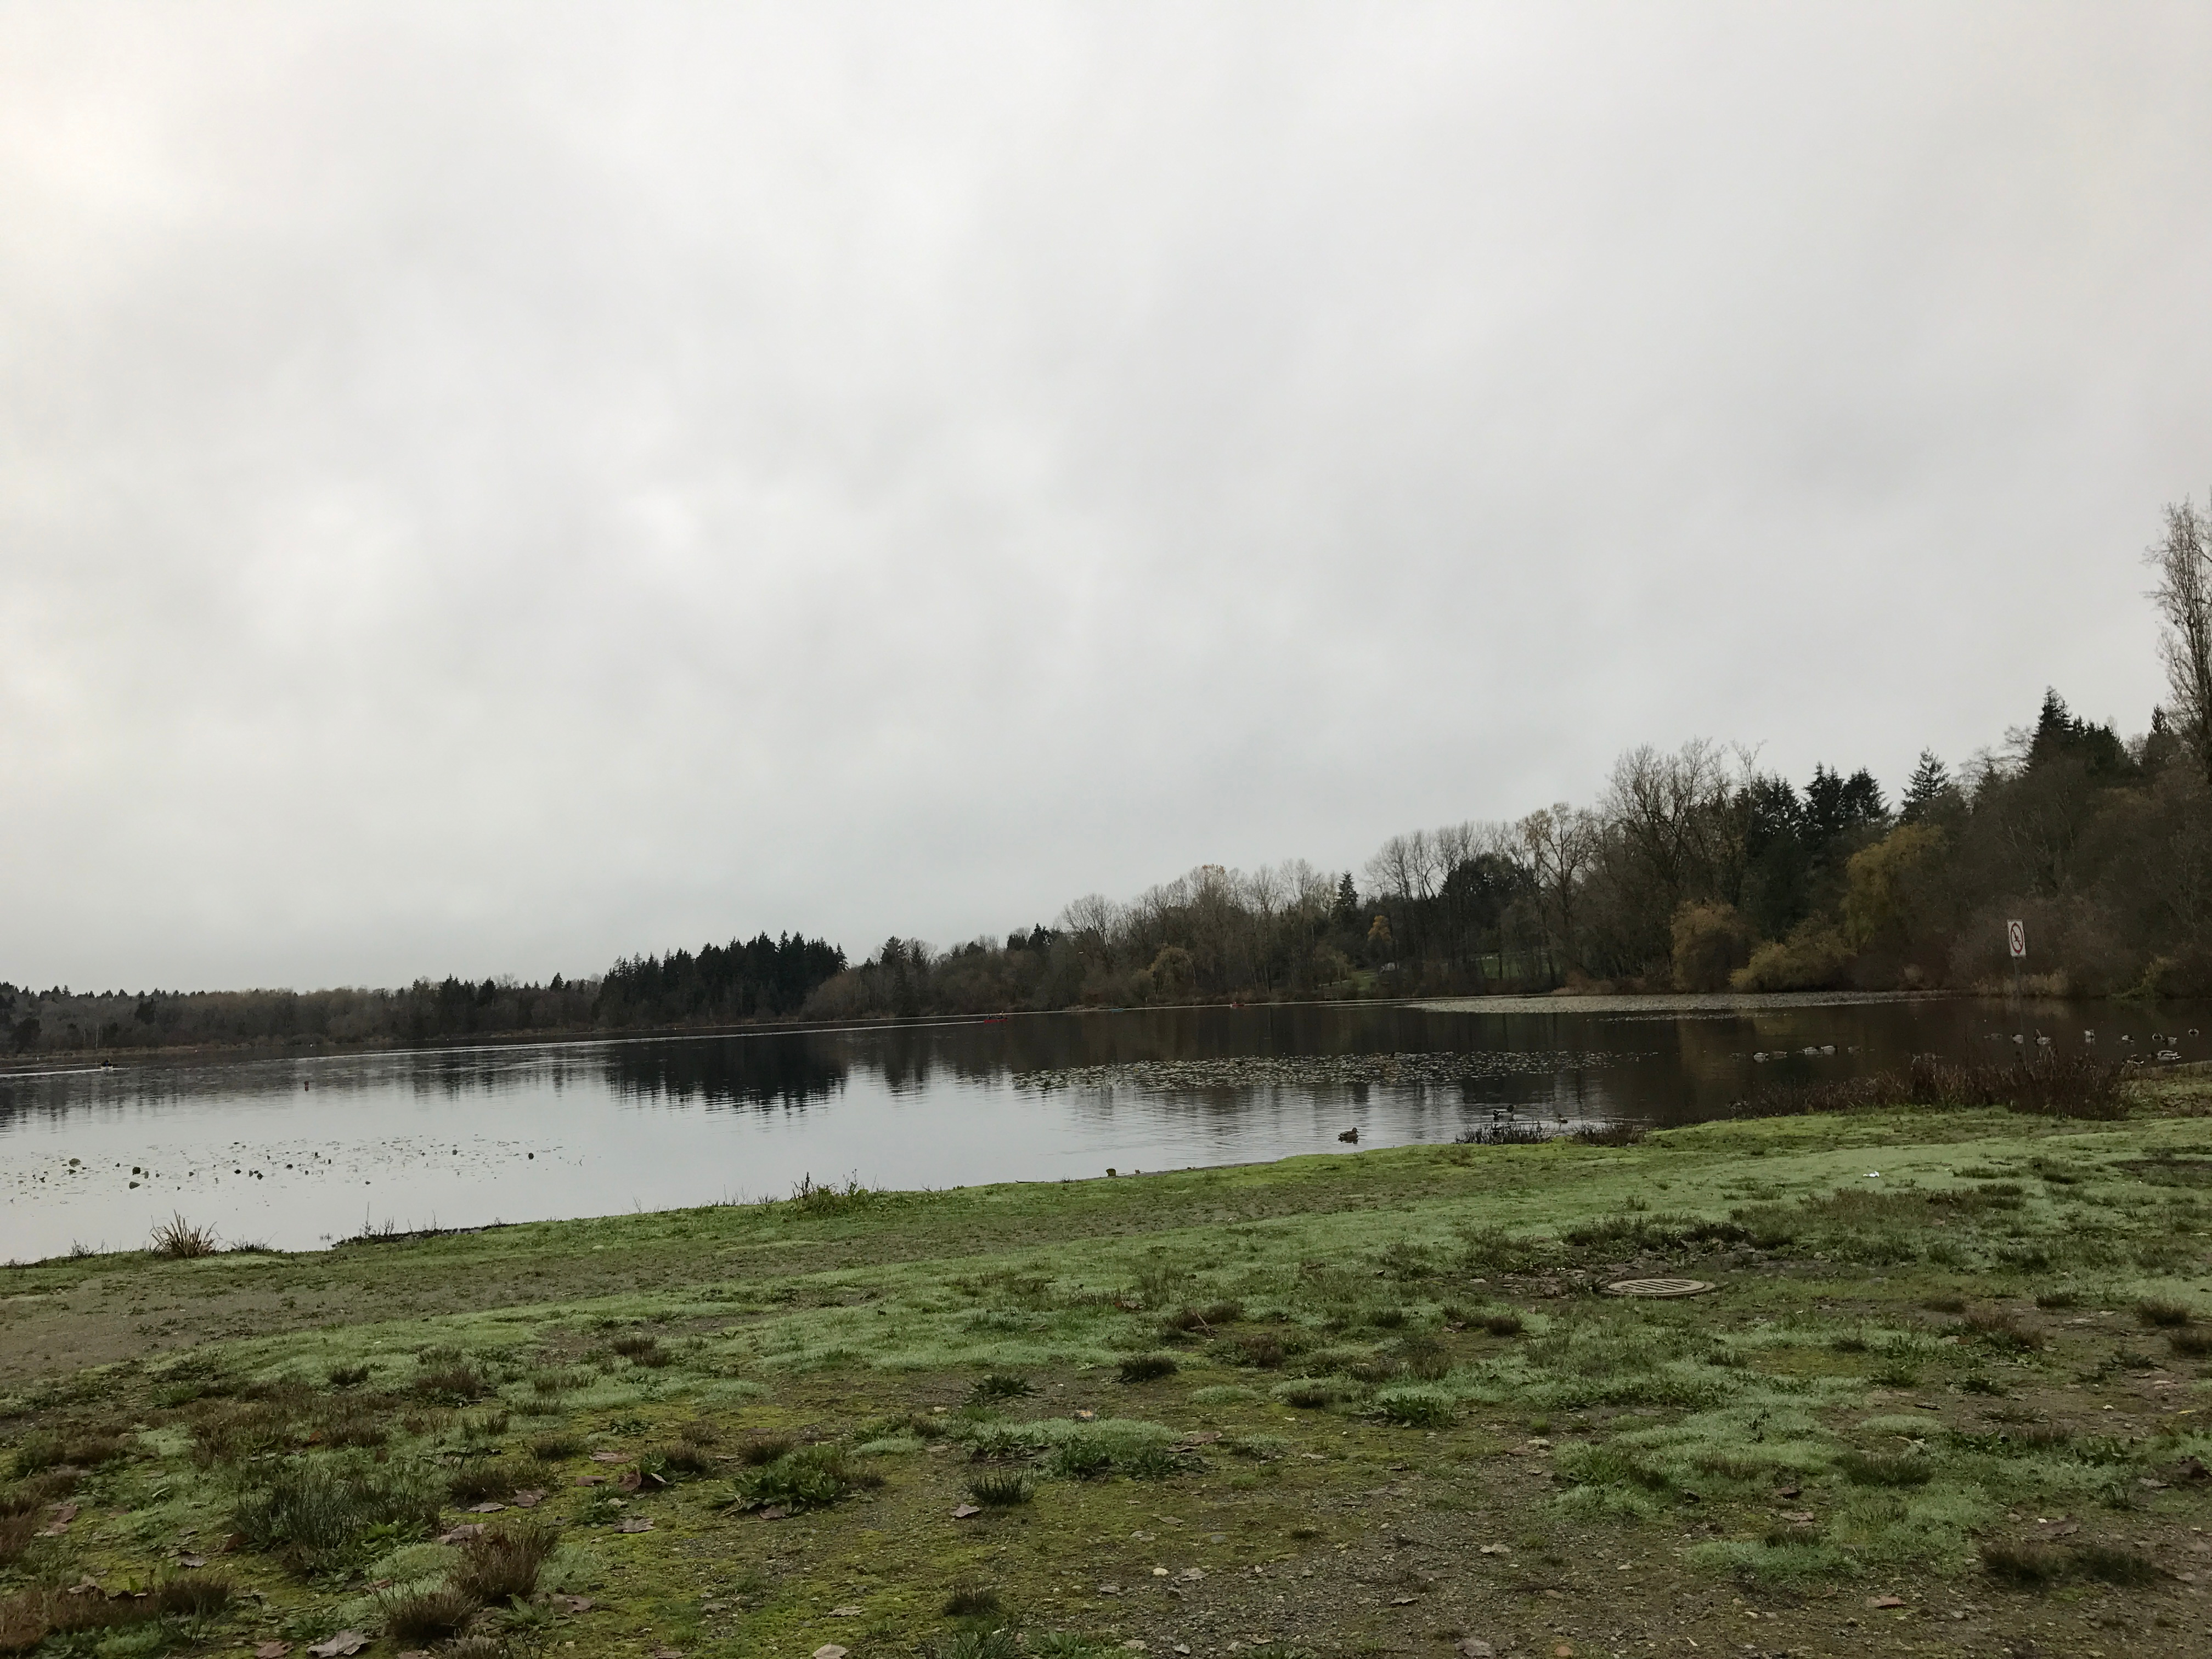
water, marsh, cloud, lake, river, reservoir, waterway, wetland, habitat, loch, rural area, natural environment, atmospheric phenomenon